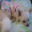
Label: dog